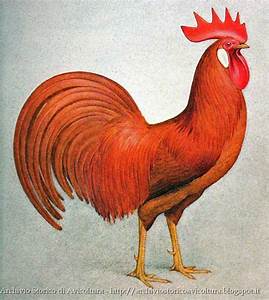
Label: gallina